Jay Nixon

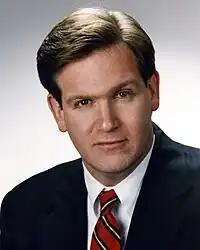
Nixon's portrait, 1993

As the state's Attorney General, Nixon created the Environmental Protection Division to enforce Missouri's environmental laws. Attorneys in this division take legal action to stop the pollution of the state's air, water and soil and to look after Missouri's agricultural interests. Successful litigation by the division has resulted in the cleanup of polluted sites and millions of dollars awarded to the state. His aggressive actions in the Attorney General's Office earned him national recognition. Barrister magazine named him one of the 20 outstanding young lawyers in the nation, and the Missouri Jaycees selected him one of Ten Outstanding Young Missourians. Prior to becoming Attorney General, he was recognized by the Conservation Federation of Missouri for his environmental work as a state senator.